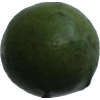
Label: green_avocado